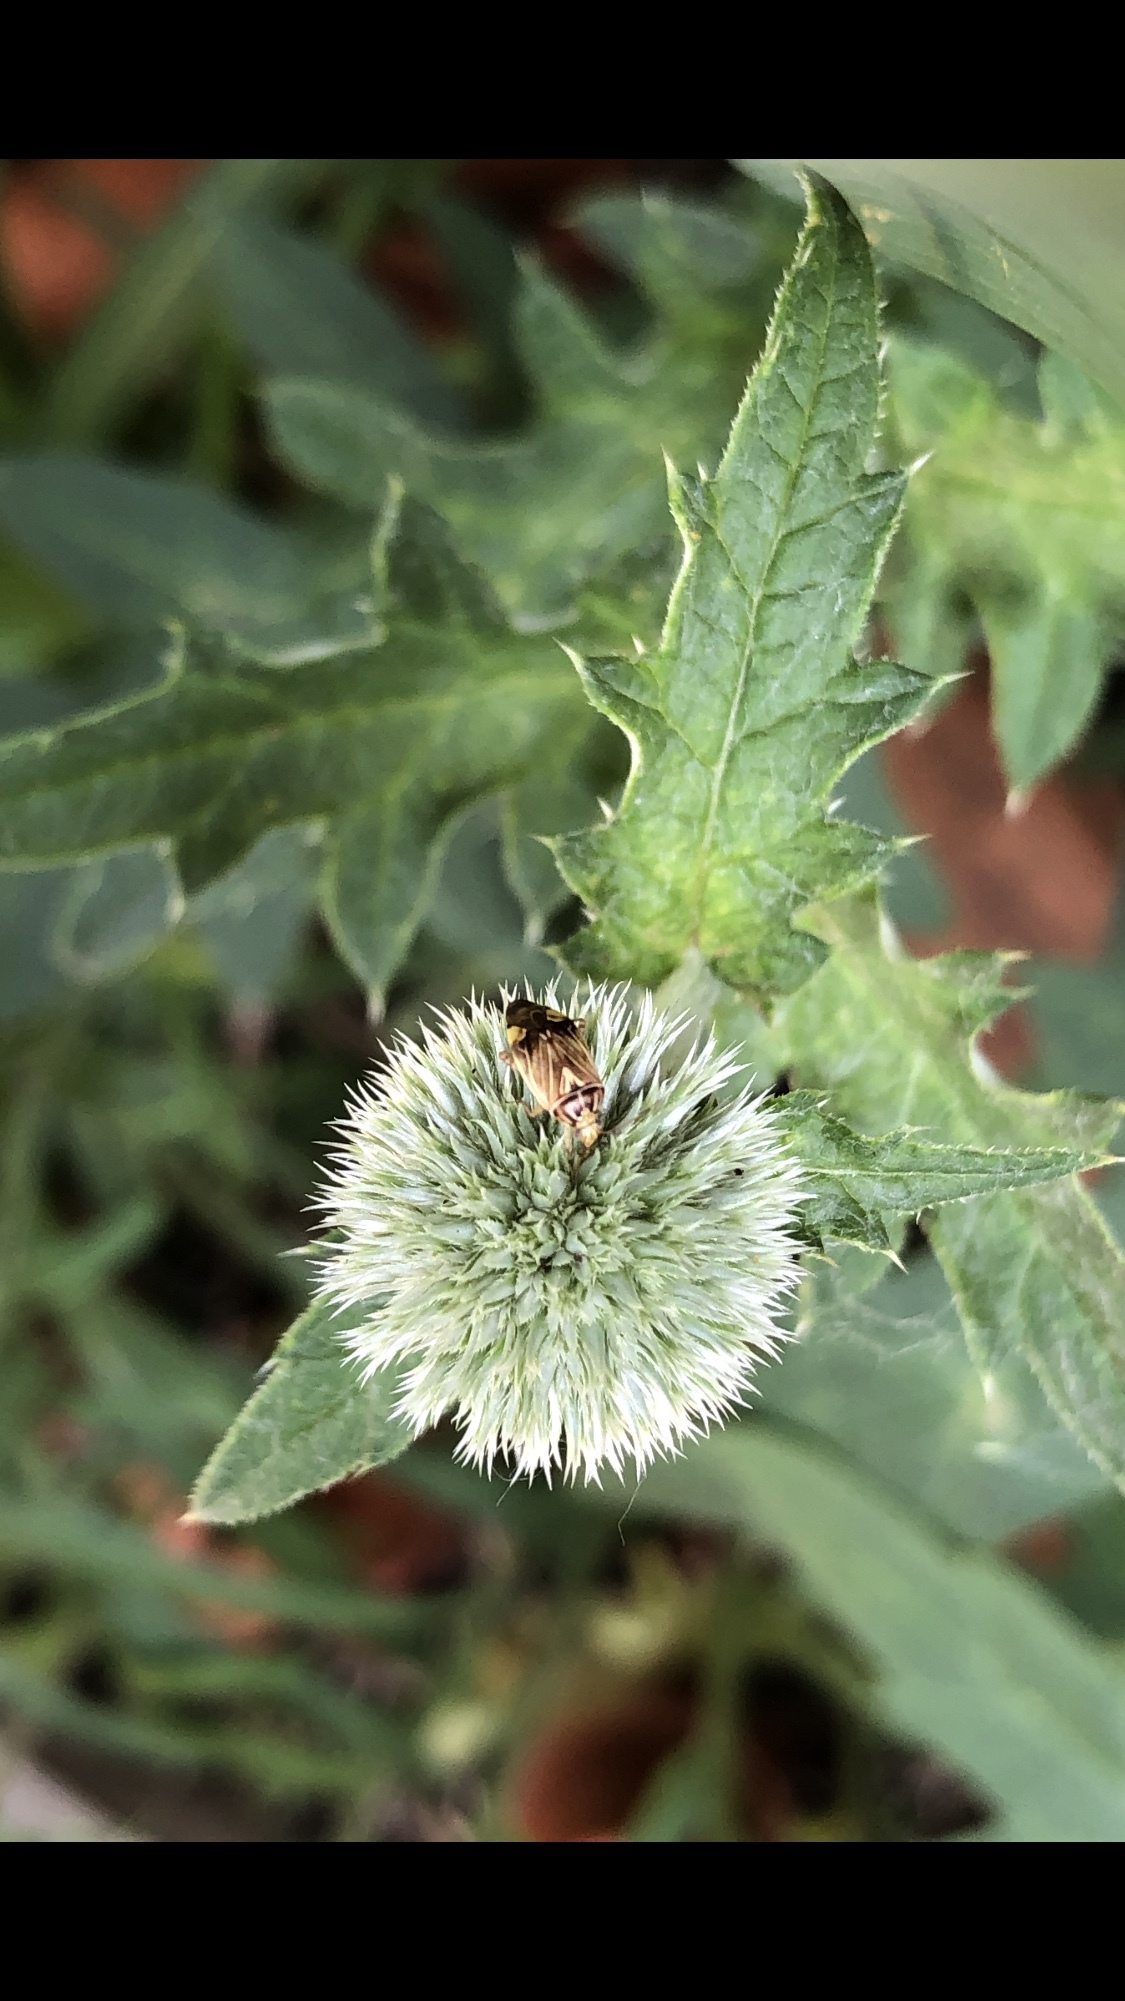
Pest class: lygus_bug